CIA Tibetan program

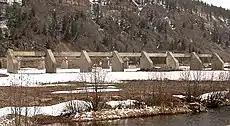
In 1959, the CIA opened a secret facility to train Tibetan recruits at Camp Hale near Leadville, Colorado

In 1959, the Dalai Lama and approximately 100,000 followers fled to India and Nepal. The rebels continued to attack Chinese government officials, disrupting communication lines, and targeting Chinese troops. Following a mass uprising in Lhasa in 1959 during the celebration of the Tibetan New Year and the ensuing Chinese military response, the Dalai Lama went into exile in India. At this point, the Chinese began changing their policy of working through institutions to build the Communist Party in Tibet. They began to replace the government with Communist-sponsored leaders. By this time the rebels were under constant Chinese attack and losing the remaining ground that they controlled. A declassified DCI briefing of the Senate Foreign Relation Committee offered some further elaboration on the Dalai Lama's position in India. The Dalai Lama remained insistent on wanting to establish a free Tibet which threatened his asylum in India. Prime Minister Nehru vowed to protect the Dalai Lama's right to practice his spirituality but would not condone any anti-communist politics coming from the Dalai Lama. He granted the Dalai Lama asylum on March 31 following a secret meeting with the Dalai Lama's brother. Nehru's main reason for this was that India had previously recognized Tibet as a part of China. The evidence seemed to imply that popular Indian sentiment and reactions to this policy caused Nehru to become more sympathetic toward Tibet, yet unfortunately the rest of this section was redacted from the public record. In response to Nehru granting the Dalai Lama asylum, Peiping accused Nehru of encouraging "vicious attacks on China." After the Chinese government continued to place pressure on him, Nehru spoke out against China and stated that Peiping's "charges against India are so fantastic that I find it difficult to deal with them."